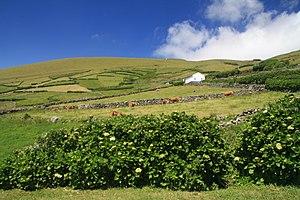
Corvo est la plus petite île habitée de l'archipel des Açores ainsi que la plus septentrionale.